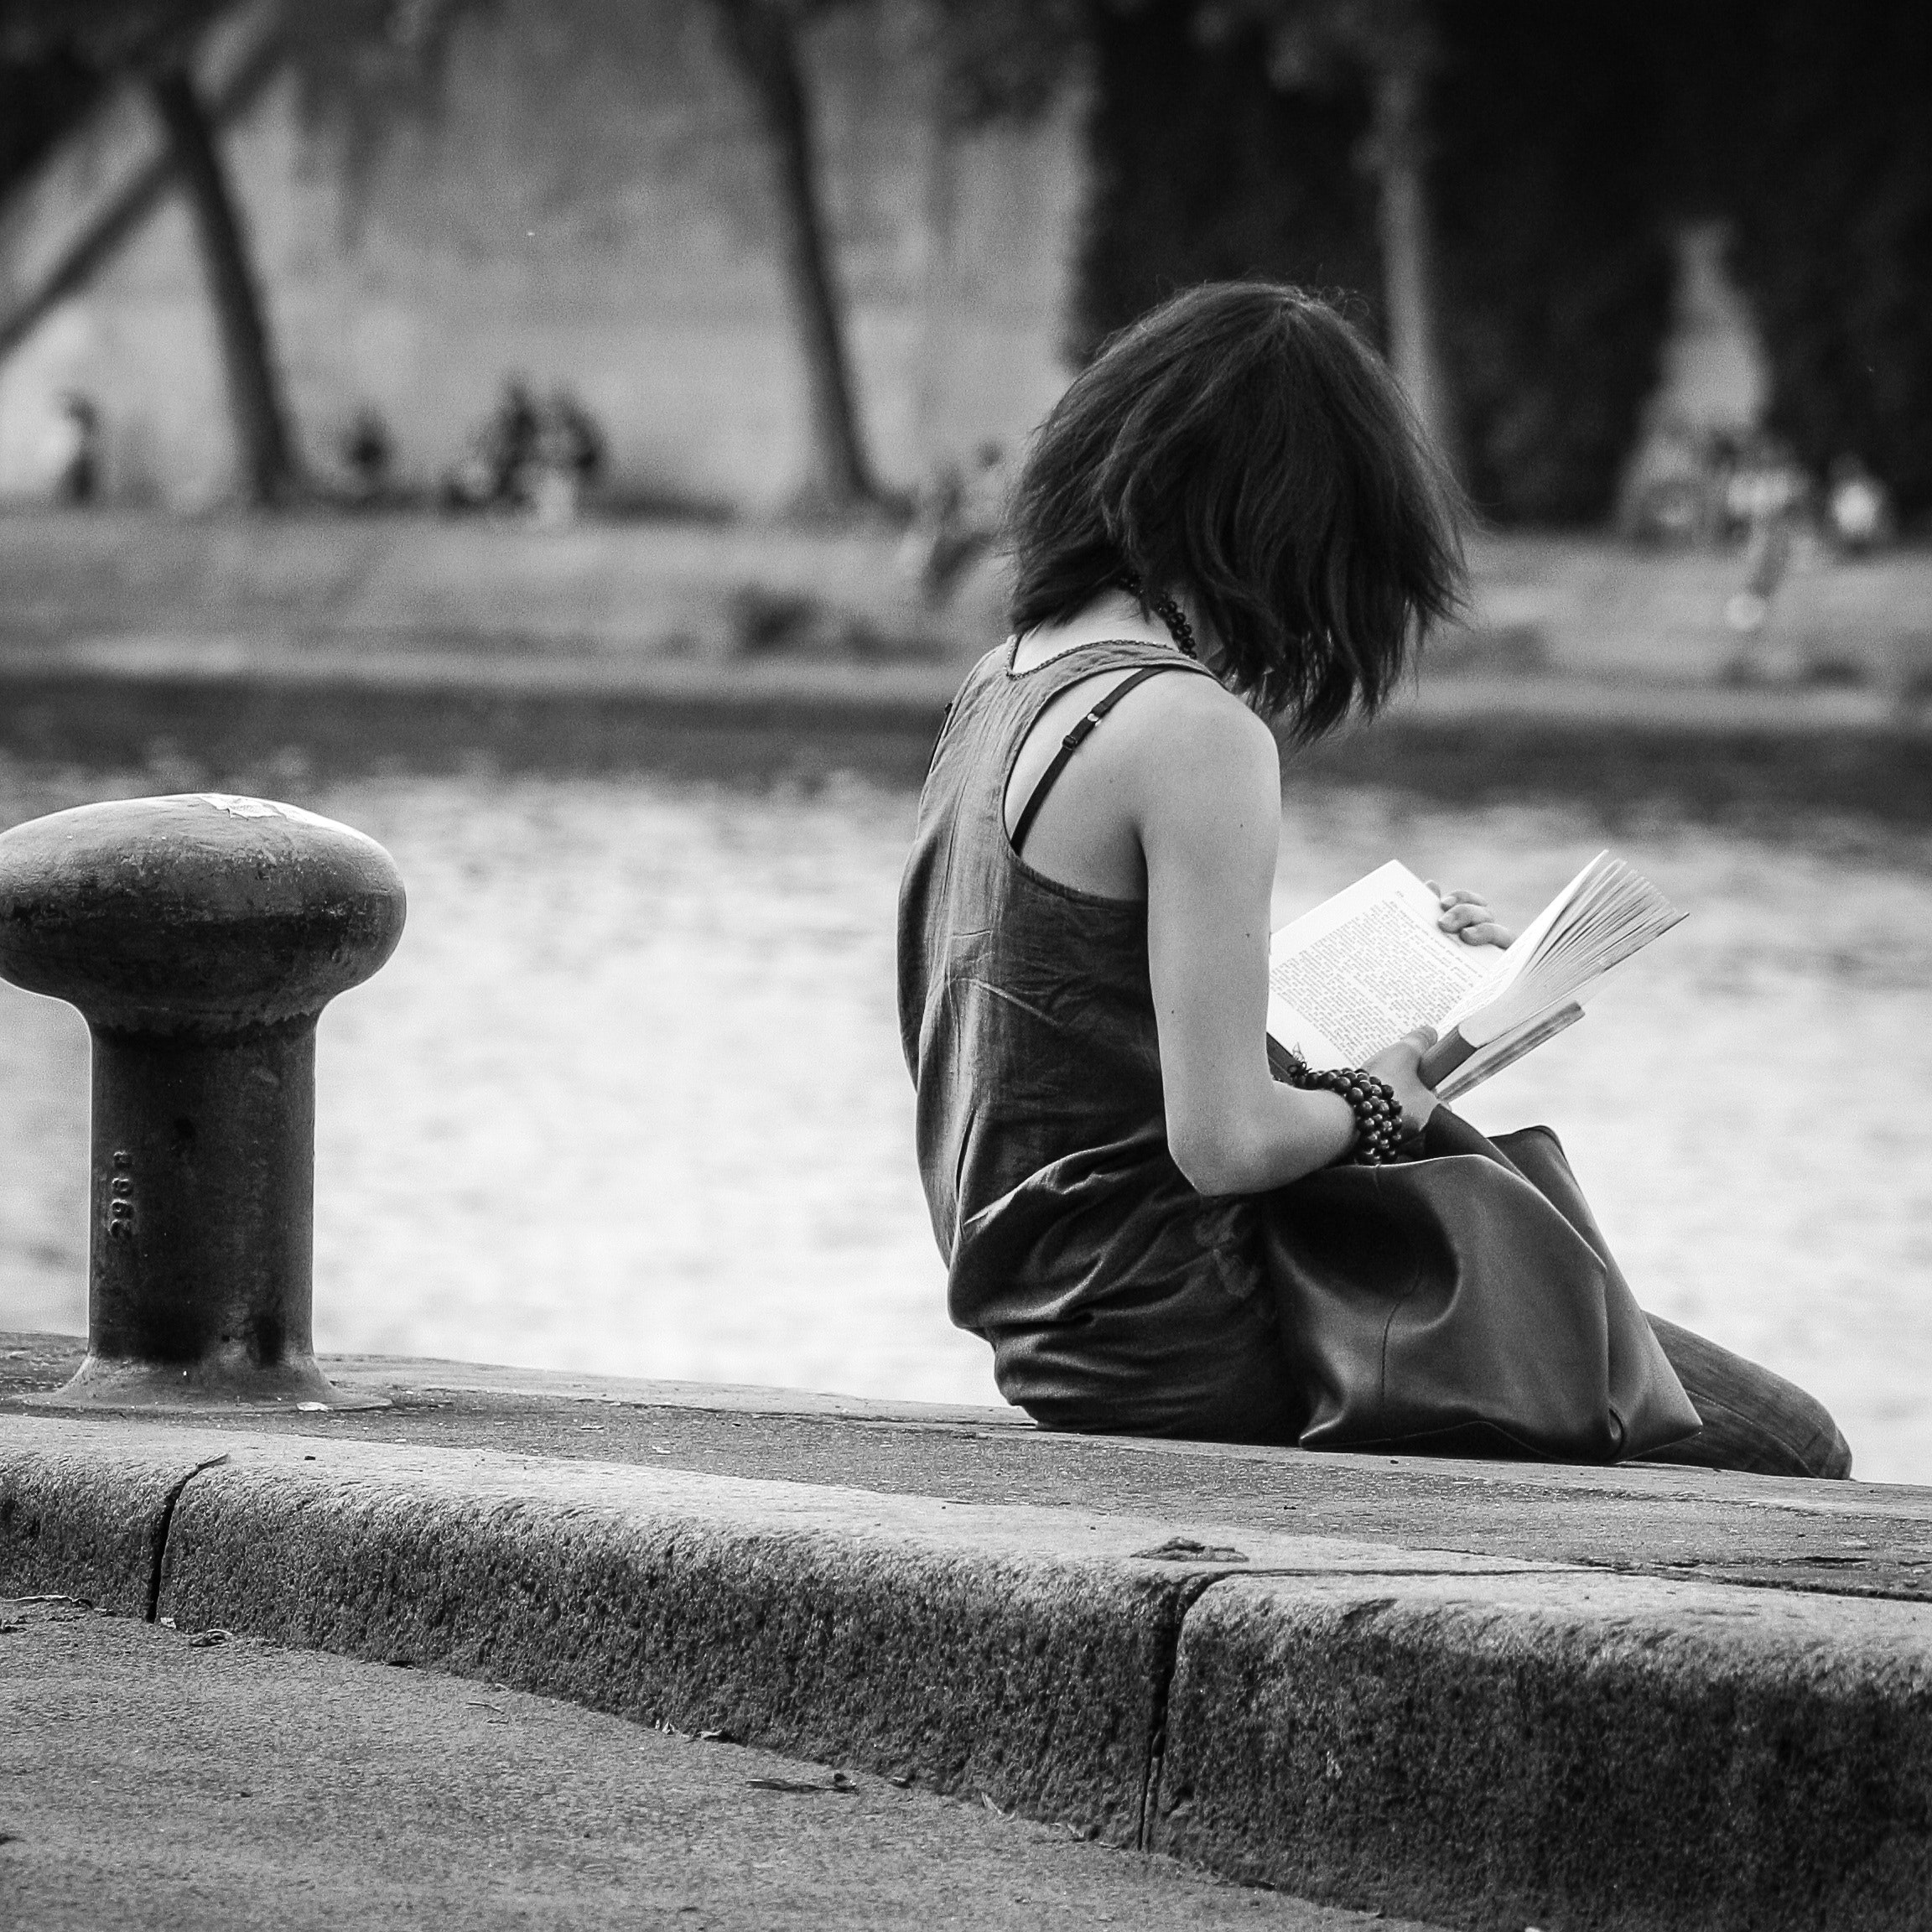
white, photograph, black, black and white, water, monochrome, sitting, monochrome photography, snapshot, photography, stock photography, street, child, temple, fountain, style, leisure, water feature